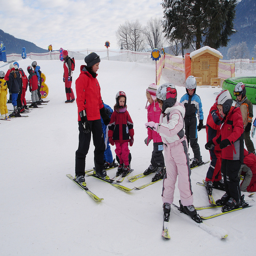
A group of kids is on skis in the snow.
a group of people riding skis on a snowy slope
A group of children are wearing skis in the snow.
An adult on skis is standing near a group of children with skis on.
Instructors are teaching children how to ski in the snow.